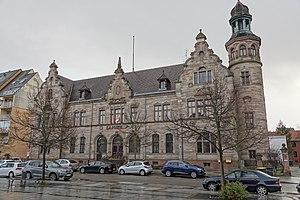
Bâtiment de La Poste à Saverne (Bas-Rhin, France).